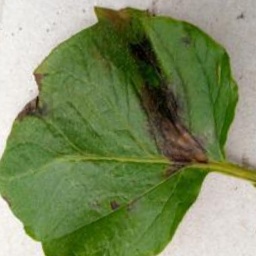
Etiqueta: Late Blight